Clayton Blommetjies

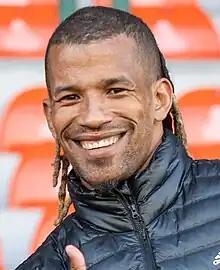
Clayton Blommetjies in 2023

Clayton Anthony Blommetjies (born 30 August 1990) is a South African rugby union player for the DHL Stormers in the United Rugby Championship and Western Province in the Currie Cup. His usual position is either full-back or wing.